List of birds of Brunei

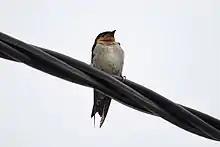
Pacific swallow

The family Hirundinidae is adapted to aerial feeding. They have a slender streamlined body, long pointed wings and a short bill with a wide gape. The feet are adapted to perching rather than walking, and the front toes are partially joined at the base.